Meitei traditional fishing

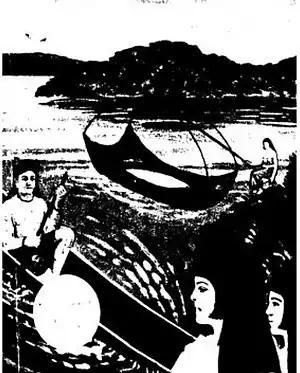
Princess Thoibi fishing in the Loktak lake, while Khuman Khamba came and unintentionally met her

Meitei traditional fishing tools include long nets like Long gil and il, as well as scoop baskets such as Long-Khonba and Phum-Thaba. They also used scoop nets, box traps like Taijep-Lu and Kabo-Lu, and conical traps like Shouraru. Fishing lines of different lengths were employed, such as long lines (Khoishang-Thaba) and short lines (Khoi-Chopa, Khoiya-Thaba, Khoitek Thaba). Additionally, lift nets like Nupi-Il, gill nets like Lang-Thaba, and dip nets like Iljao-Thaba were commonly used.